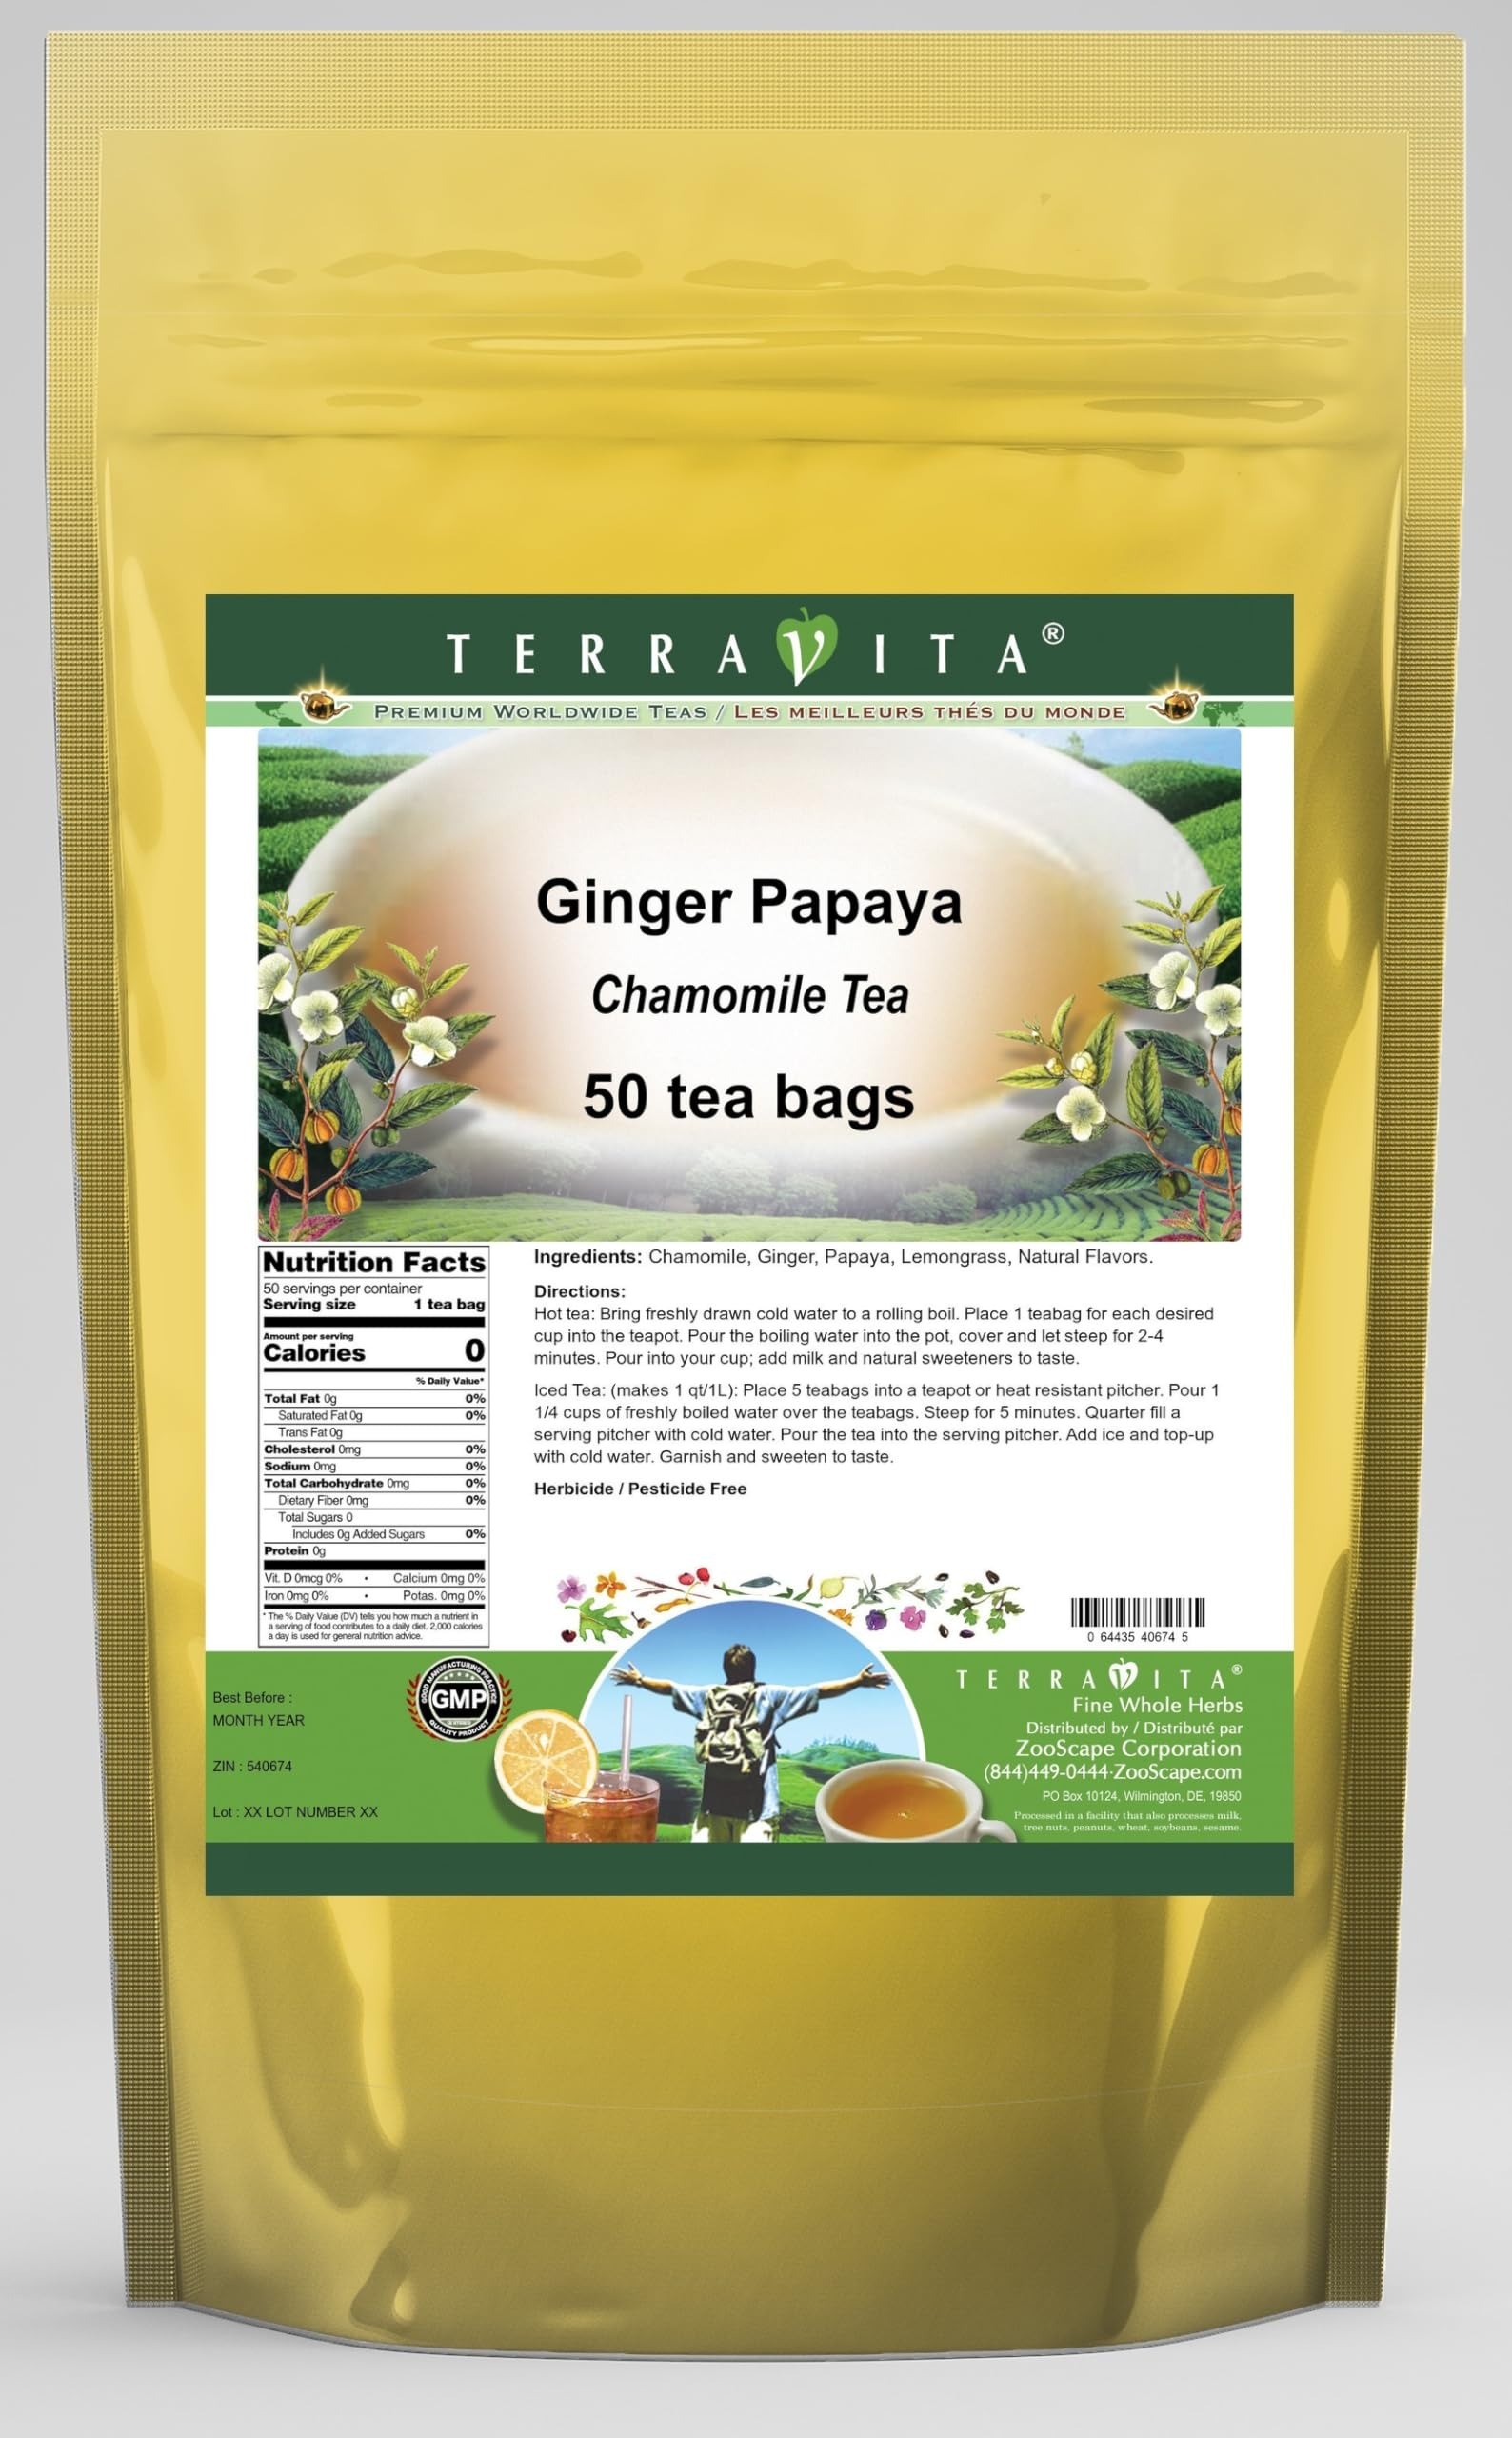
Item Name: Ginger Papaya Chamomile Tea (50 tea bags, ZIN: 540674) - 2 Pack
Bullet Point 1: Our Ginger Papaya Chamomile Tea is a delicious flavored Chamomile tea with Ginger, Papaya and Lemongrass that you will enjoy relaxing with anytime! The natural Ginger Papaya taste is delicious! - Ingredients: Chamomile tea, Ginger, Papaya, Lemongrass and Natural Ginger Papaya Flavor.
Bullet Point 2: No fillers.
Bullet Point 3: Manufacturer: TerraVita
Bullet Point 4: Size: 50 tea bags
Bullet Point 5: Chamomile Tea Bags - Packed in a convenient upright pouch!
Product Description: Our Ginger Papaya Chamomile Tea is a delicious flavored Chamomile tea with Ginger, Papaya and Lemongrass that you will enjoy relaxing with anytime! The natural Ginger Papaya taste is delicious! - Ingredients: Chamomile tea, Ginger, Papaya, Lemongrass and Natural Ginger Papaya Flavor. - Hot tea brewing method: Bring freshly drawn cold water to a rolling boil. Place 1 teabag for each desired cup into the teapot. Pour the boiling water into the pot, cover and let steep for 2-4 minutes. Pour into your cup; add milk and natural sweeteners to taste. - Iced tea brewing method: (to make 1 liter/quart): Place 5 teabags into a teapot or heat resistant pitcher. Pour 1 1/4 cups of freshly boiled water over the teabags. Steep for 5 minutes. Quarter fill a serving pitcher with cold water. Pour the tea into the serving pitcher. Add ice and top-up with cold water. Garnish and sweeten to taste. - TerraVita is an exclusive line of premium-quality, natural source products that use only the finest, purest and most potent ingredients found around the world. TerraVita is hallmarked by the highest possible standards of purity, potency, stability and freshness. All of our products are prepared with the highest elements of quality control, from raw materials through the entire manufacturing process, up to and including the moment that the bottles or bags are sealed for freshness and shipped out to you. Our highest possible standards are certified by independent laboratories and backed by our personal guarantee. - TerraVita exists to meet and ensure your family's health and wellness without the harmful effects of chemicals and health products. We strive to make all of our products affordable and reliable and are constantly searching the market to maintain our affordability and to look for new wa
Value: 100.0
Unit: Count

Price: 59.48